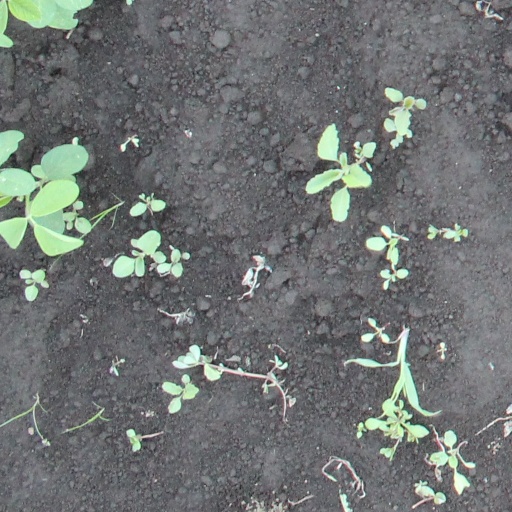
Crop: soybean